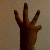
The image shows a hand gesture representing the number 6 in Indian Sign Language.